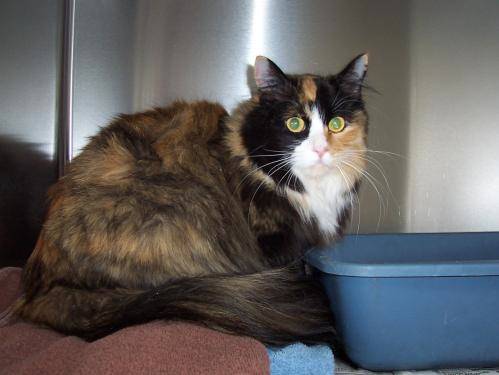
Label: cat